Spotted Tail Gravesite

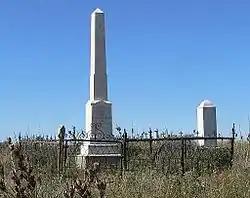

The gravesite of the Brulé Lakota chief Spotted Tail stands outside an Episcopal cemetery on the outskirts of Rosebud, South Dakota, the government center of the Rosebud Indian Reservation. It is marked by a stone obelisk which is engraved "Spotted Tail", Chief of the Sioux (Born 1823, Died Aug. 5, 1881). The plot is surrounded by a wrought iron fence. It is significant as the only site associated with Spotted Tail's life. Spotted Tail was chosen to lead the Brulé when they were first confined to the reservation, and was an influential figure in the tribal politics of the 1870s. His gravesite was listed on the National Register of Historic Places in 1980.